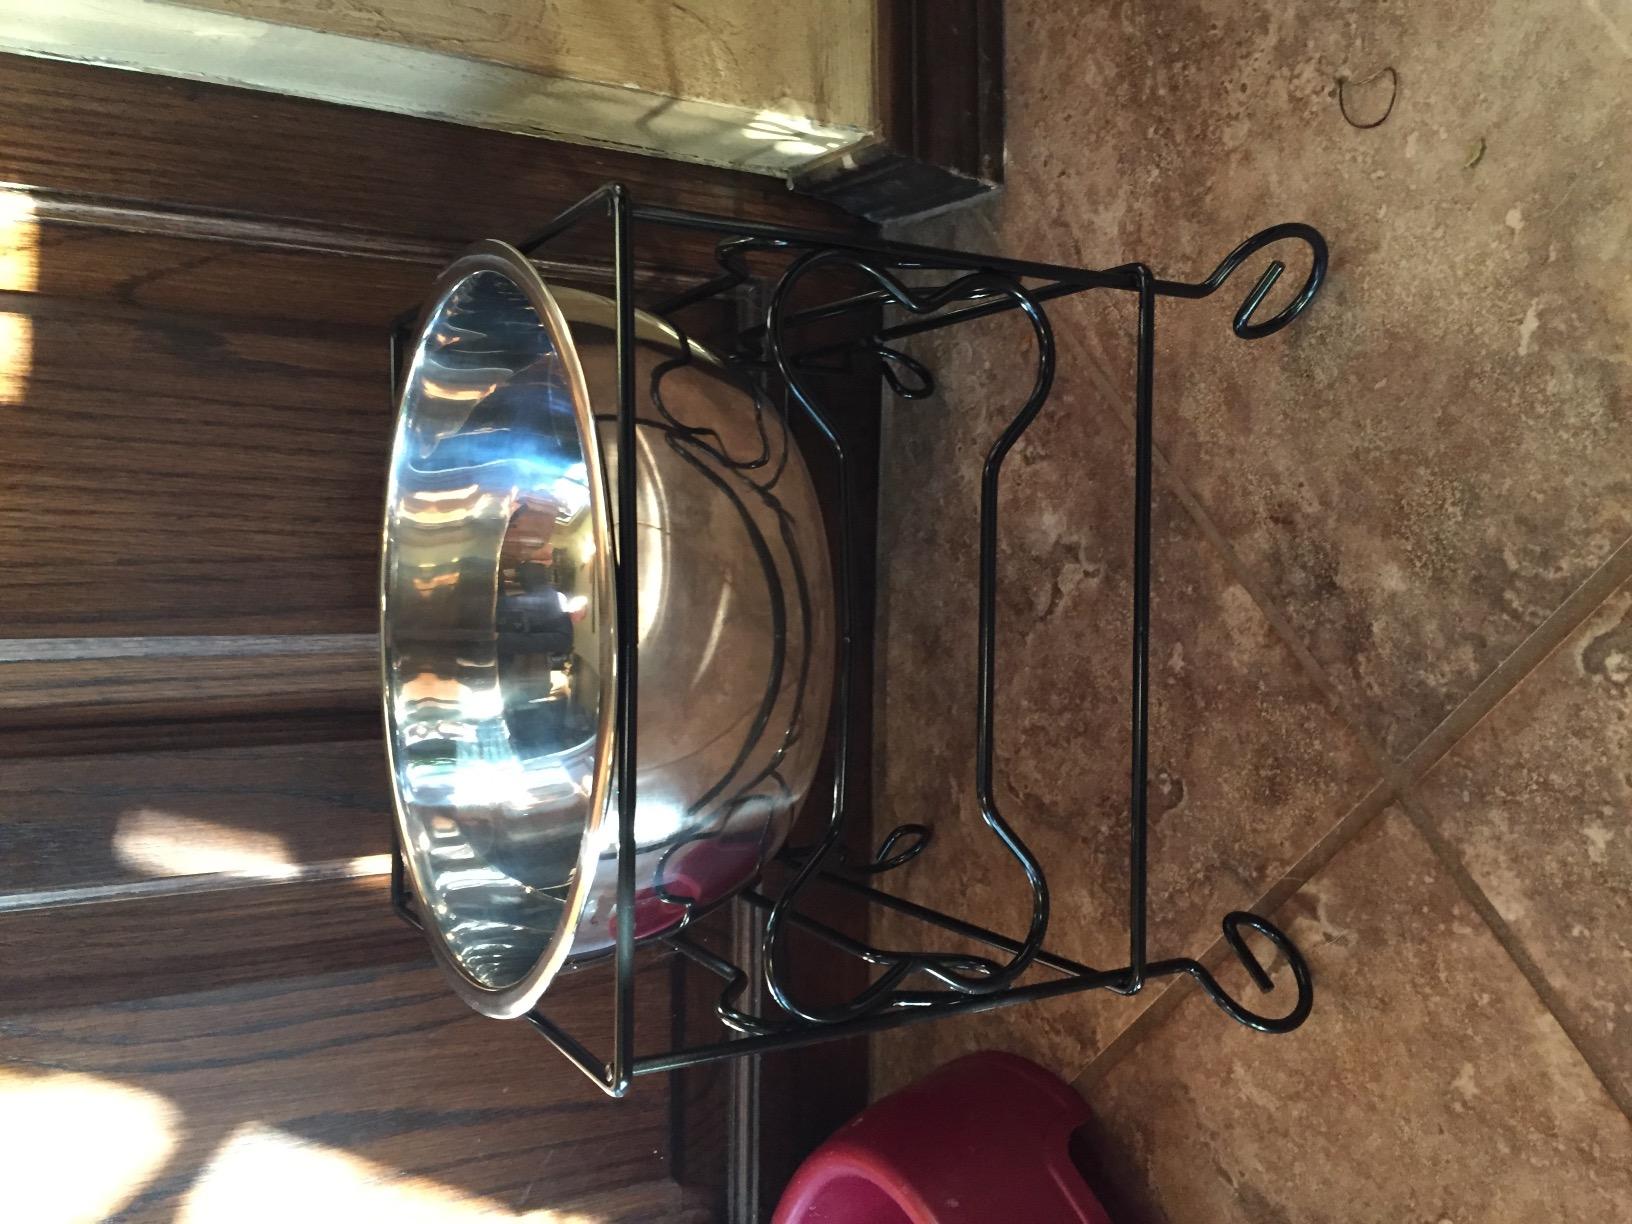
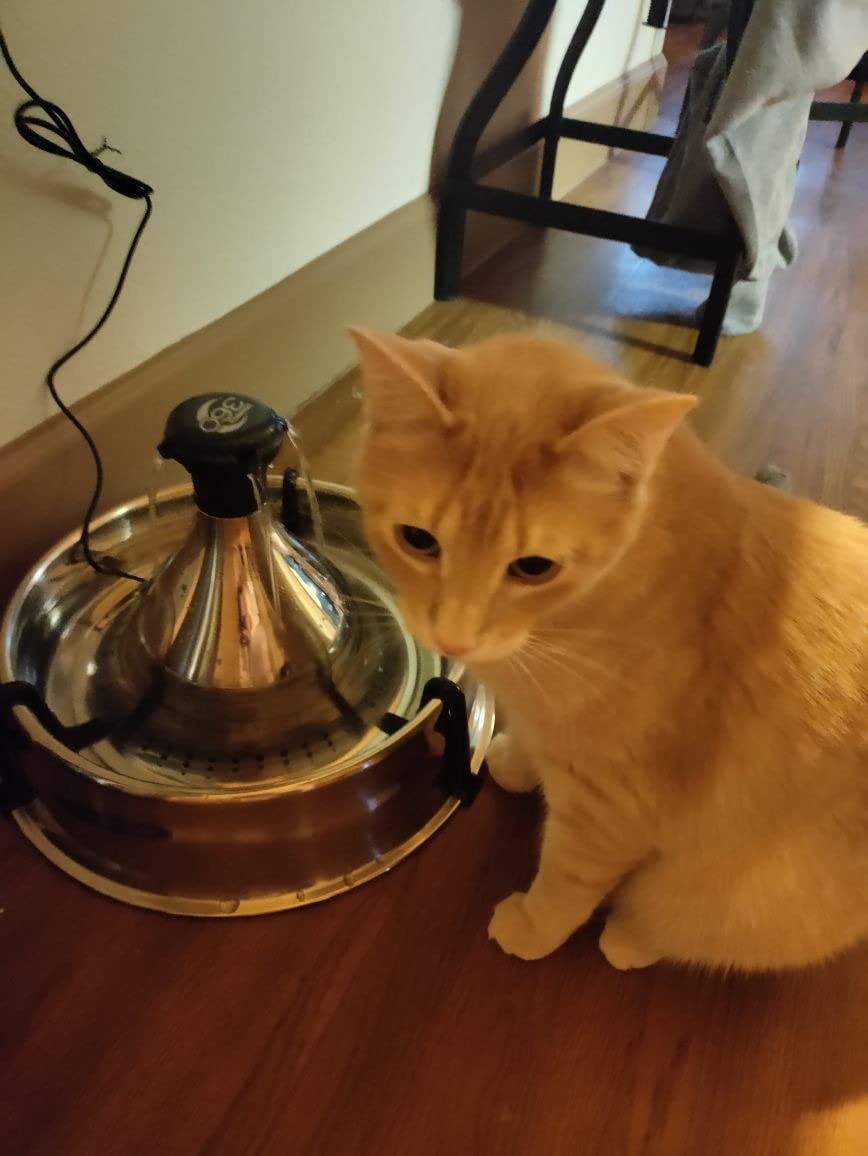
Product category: items_bowl
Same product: no